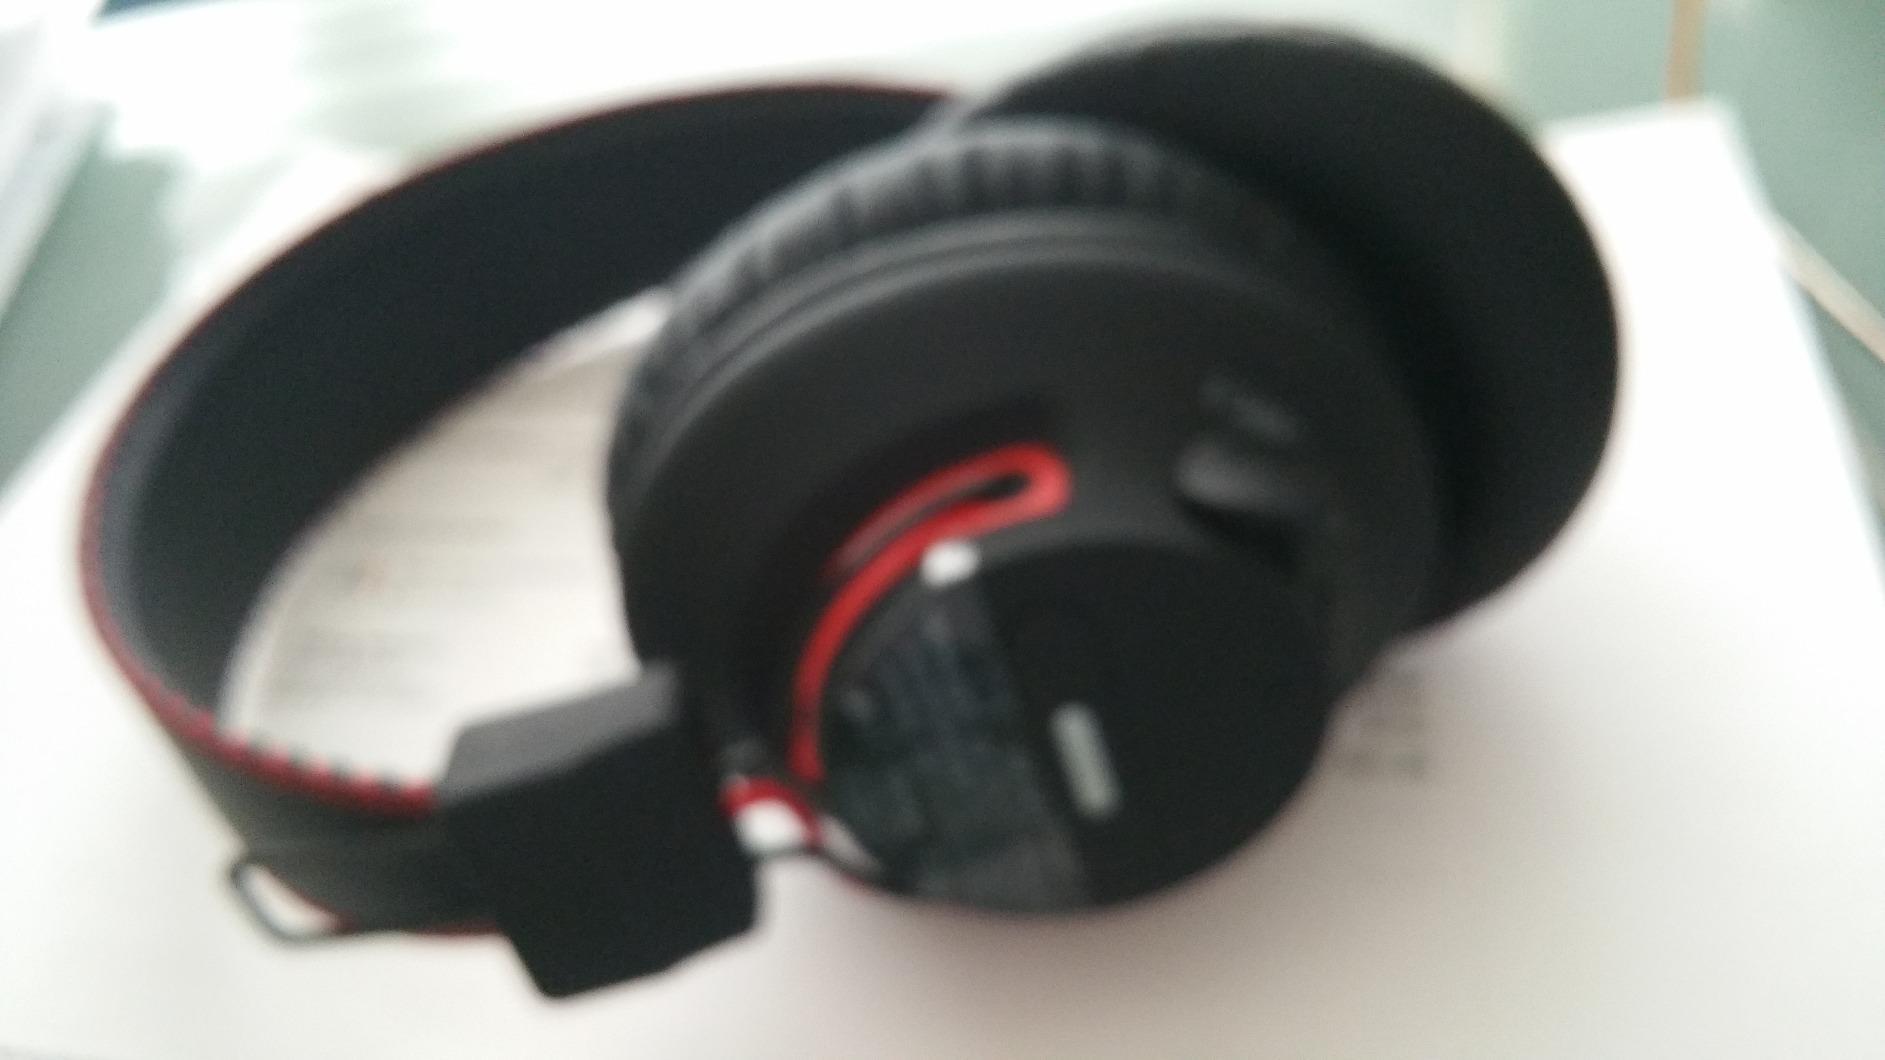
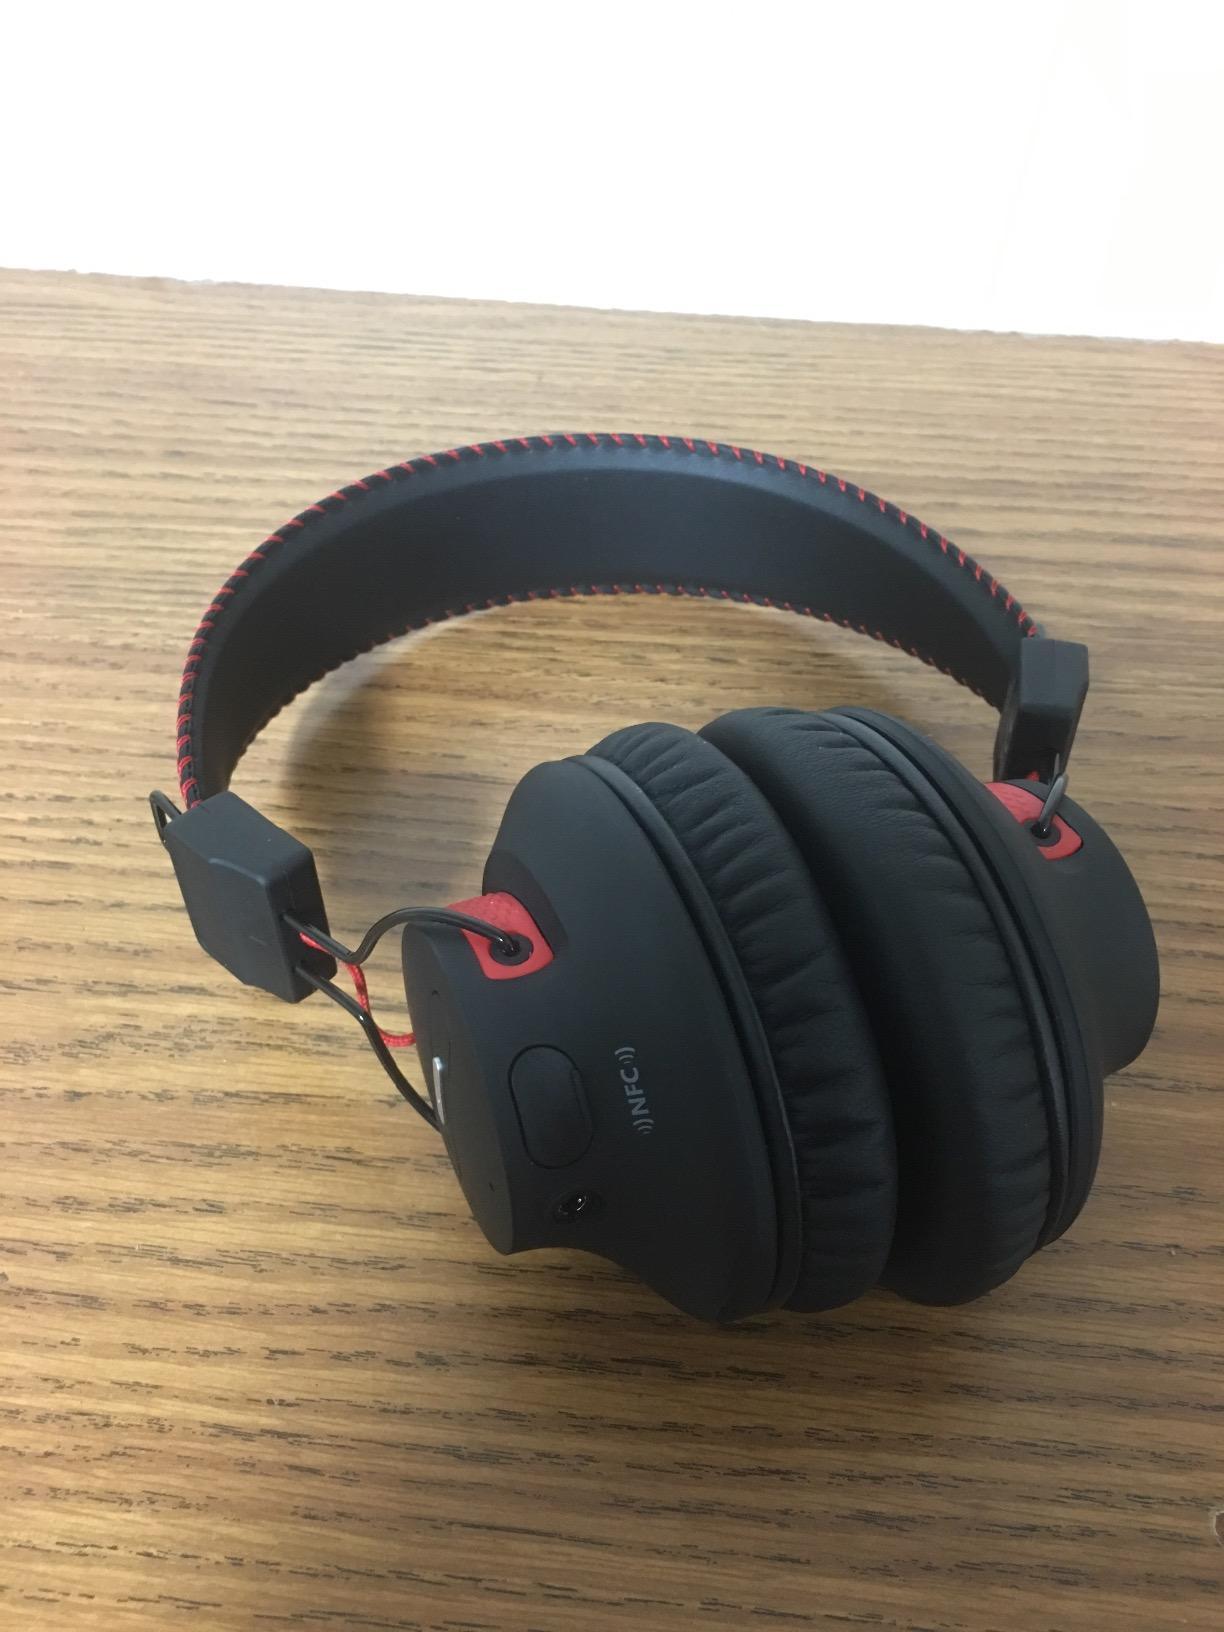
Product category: headphones
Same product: yes